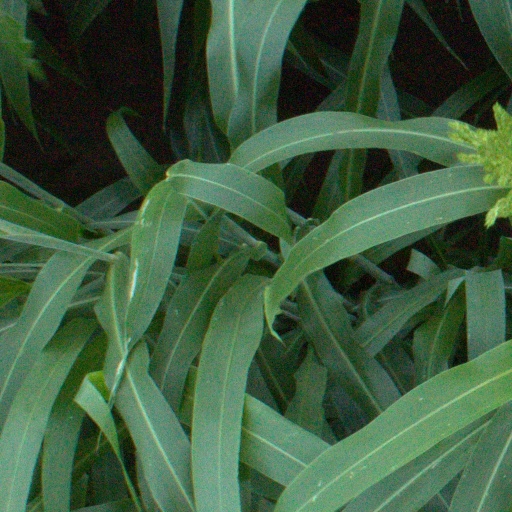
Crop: sorghum